Charles Steele (lawyer)

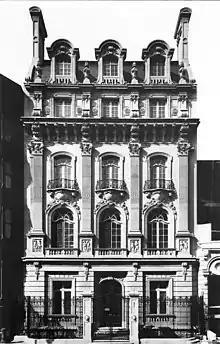
The Steele Mansion in New York, designed by the firm of Haydel & Shepard, 1900

In 1885, Steele was married to Richmond-born Ann "Nannie" Gordon French (1866–1932). She was the daughter of Ellen Mercer (née Herndon) French, a descendant of Revolutionary War general Hugh Mercer, and Seth Barton French, a former Confederate soldier who became a cotton broker after the War and later an associate at J.P. Morgan. She was an older half-sister of Dr. John Herndon French, who also lived in New York, from her father's second marriage to Mary Walker Fearn (a daughter of U.S. Minister to Greece Walker Fearn). The Steele's maintained residences in New York City (a Beaux-Arts mansion at 11 East 62nd Street), in Old Westbury, and a large cottage in Southampton, New York. Together, Charles and Nannie were the parents of three daughters: